Nộm

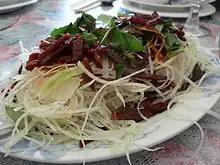
Gỏi đu đủ khô bò

Nộm or Gỏi (in Southern Vietnam) is the indigenous salad of Vietnamese cuisine. It is to be distinguished from "sa lát" (from the French for salad), and "sa lát Nga" ("Russian salad") found in Western style restaurants.